Hamburg

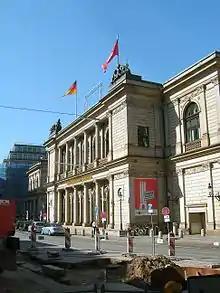
The Hamburg Stock Exchange

Original Hamburg dishes include "Birnen, Bohnen und Speck" (green beans cooked with pears and bacon). "Aalsuppe" (Hamburgisch "Oolsupp") is often mistaken to be German for "eel soup" ("Aal"/"Ool" translated 'eel'), but the name probably comes from the Low Saxon "allns" , meaning "all", "everything and the kitchen sink", not necessarily eel. Today eel is often included to meet the expectations of unsuspecting diners. There is "Bratkartoffeln" (pan-fried potato slices), "Finkenwerder Scholle" (Low Saxon "Finkwarder Scholl", pan-fried plaice), "Pannfisch" (pan-fried fish with mustard sauce), "Rote Grütze" (Low Saxon "Rode Grütt", related to Danish "rødgrød", a type of summer pudding made mostly from berries and usually served with cream, like Danish "rødgrød med fløde"), and "Labskaus" (a mixture of corned beef, mashed potatoes, and beetroot, a cousin of the Norwegian "lapskaus" and Liverpool's lobscouse, all offshoots off an old-time one-pot meal that used to be the main component of the common sailor's humdrum diet on the high seas).